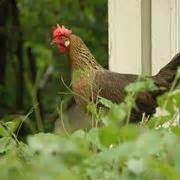
Label: gallina